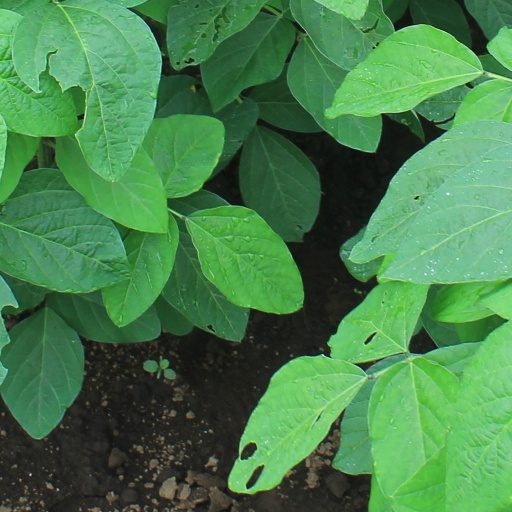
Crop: soybean